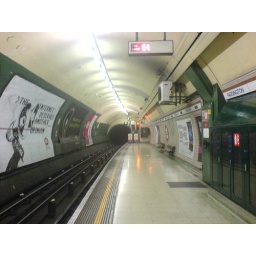
The Tube lines are much smaller than the above ground train lines.